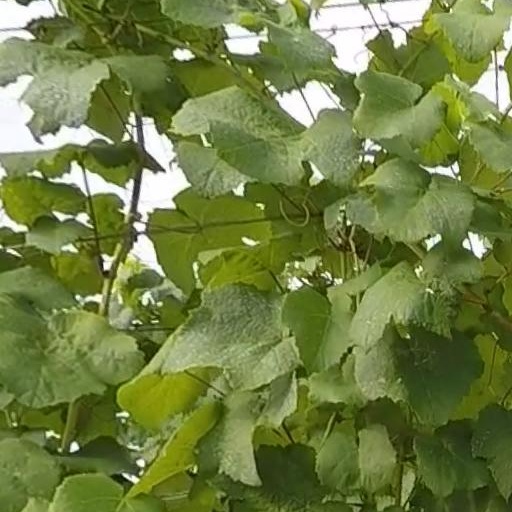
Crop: grape